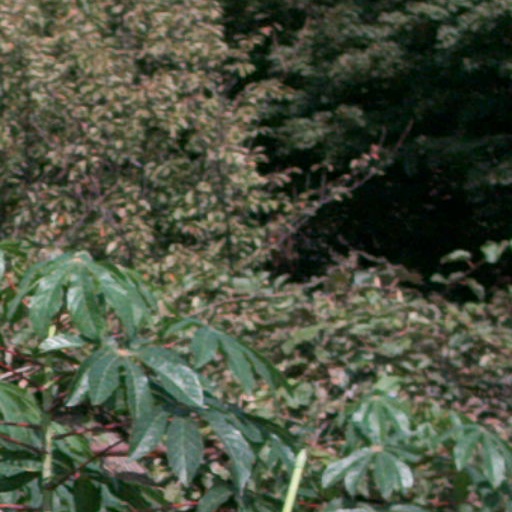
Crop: cassava